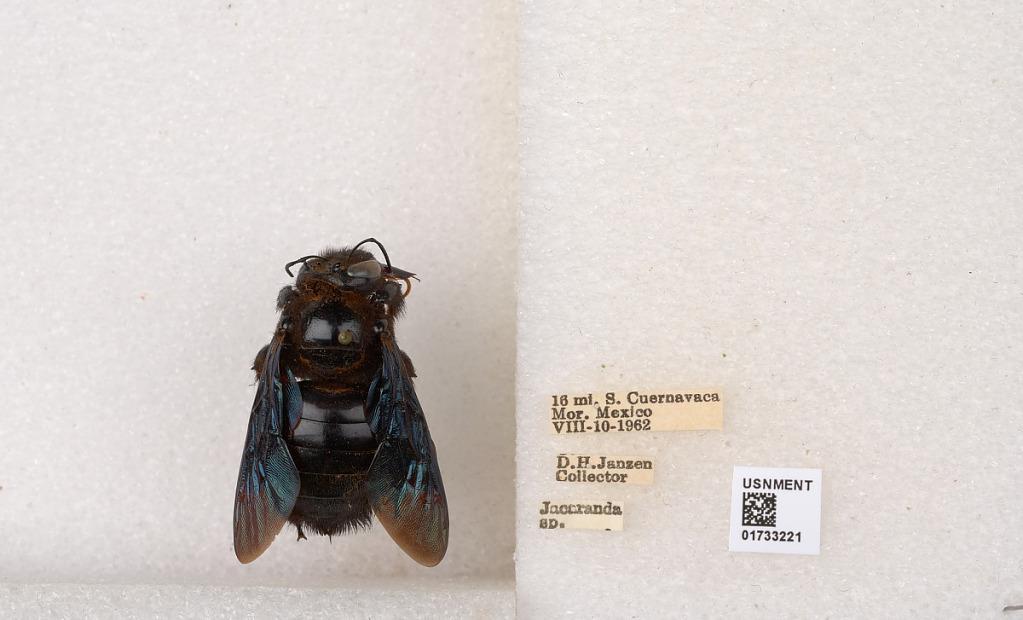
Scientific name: Xylocopa (Megaxylocopa) fimbriata Fabricius
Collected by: D. Janzen
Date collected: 1962-8-10
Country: Mexico
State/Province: Morelos
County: Cuernavaca
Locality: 16 mi. S. Cuernavaca